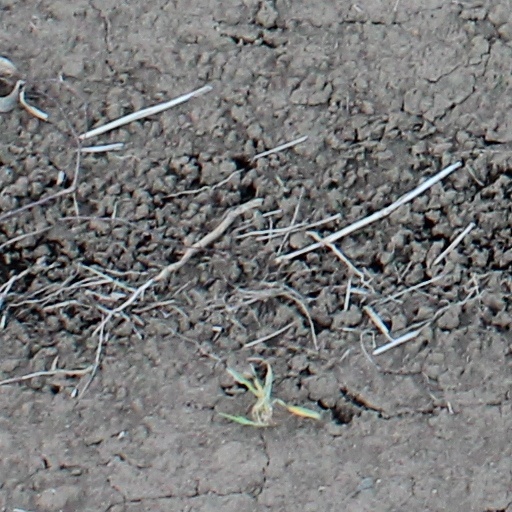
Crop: wheat